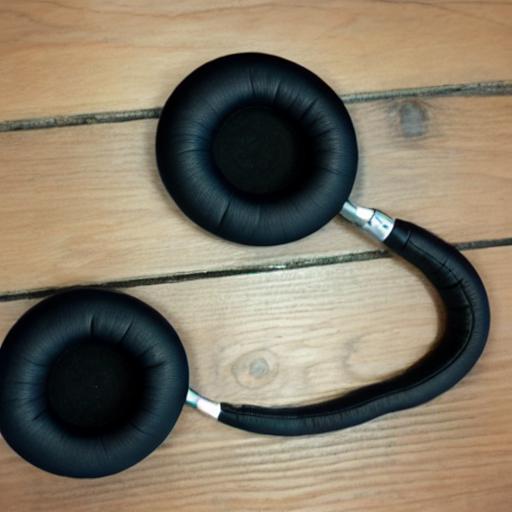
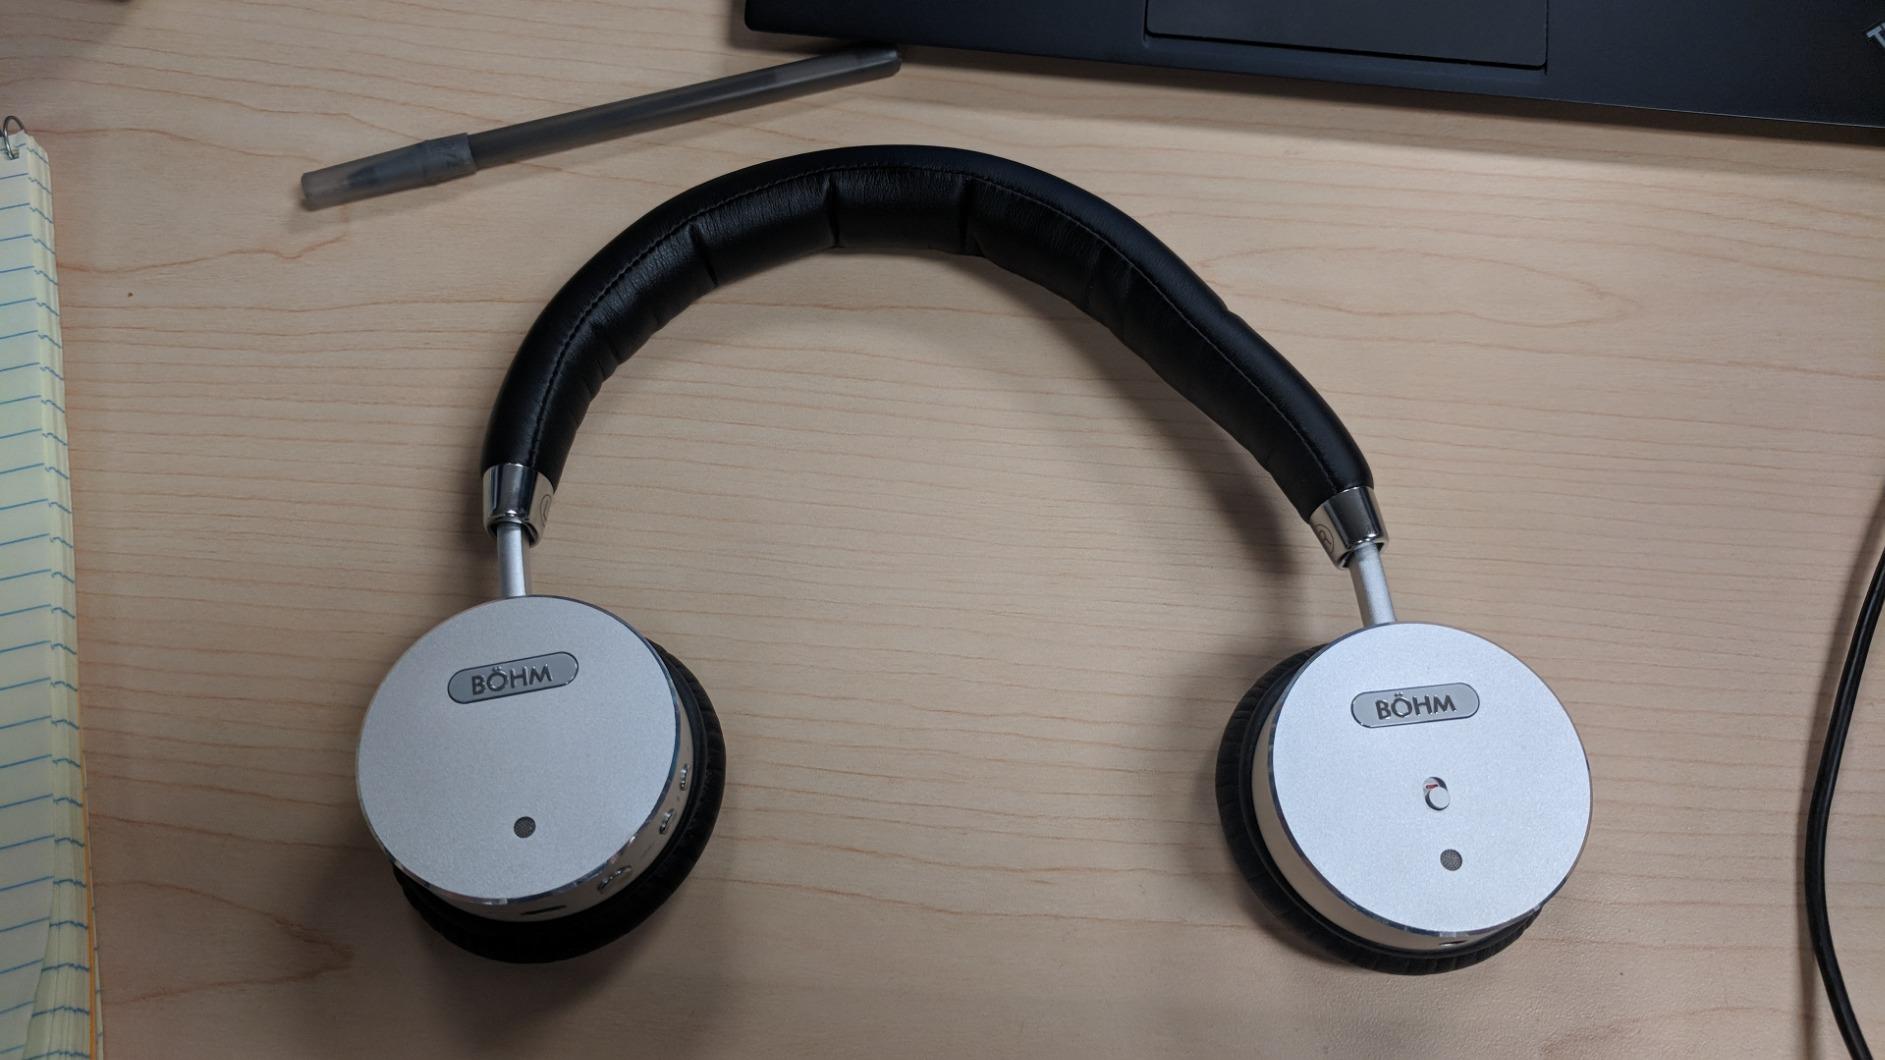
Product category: headphones
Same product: no